Franklin Knight Lane

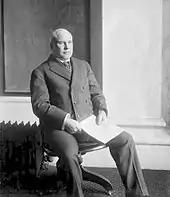
Commissioner Lane in Chicago, 1909

In 1898, Lane, running as a Democrat, was elected to the combined position of City and County Attorney, defeating California's sitting Attorney General, W. F. Fitzgerald, by 832 votes in a year that otherwise saw most offices across the state fall to the Republicans. He was re-elected in 1899 and 1901.